The Hogan Family

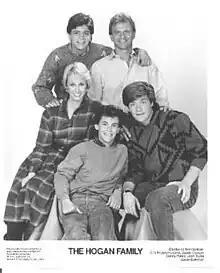
The cast of "The Hogan Family" with the inclusion of Sandy Duncan

In 1990, after spending three of the last four years on Monday nights at 8:30/7:30 (having been on Sundays before that), NBC opted not to respond to an agreement made with Lorimar insisting that the network had to exercise renewal options on the series before April 1. Despite the series still sporting decent ratings, NBC stated that it chose not to renew "The Hogan Family" "because of the strength of our current development." The show was then picked up by CBS for the sixth and final season.